Severino Cavalcanti

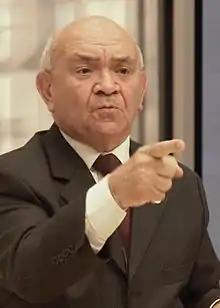
Cavalcanti in 2005

Severino José Cavalcanti Ferreira (18 December 1930 – 15 July 2020) was a Brazilian politician, born in João Alfredo, Pernambuco. He was a member of the Progressive Party, despite having changed parties eight times in his career. He was the mayor of João Alfredo, a member of the Pernambuco State Assembly and a federal congressman.